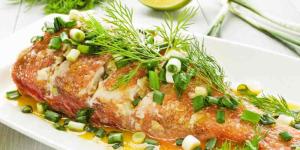
corvina al vapor